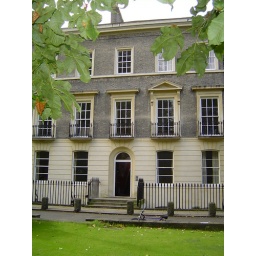
Jenny's study is the top window over the door, and bedroom above that, in the roof-space